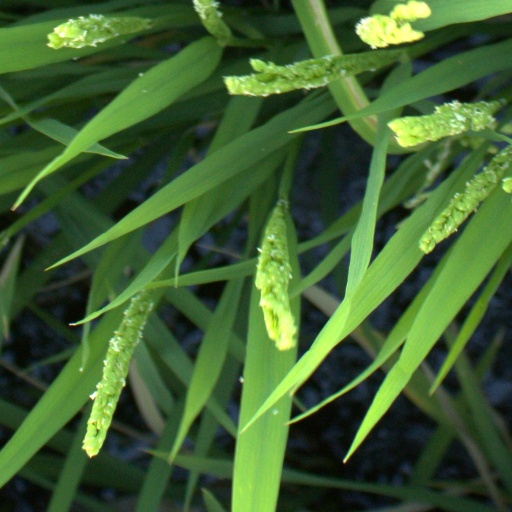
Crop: rice